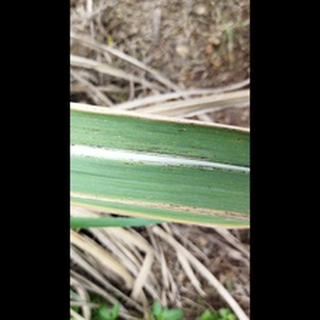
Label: sugarcane_rust